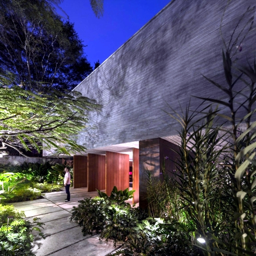
house with wooden exterior blends in a rural area